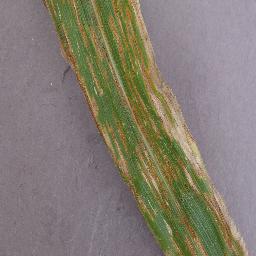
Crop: corn
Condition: (maize)_northern_blight